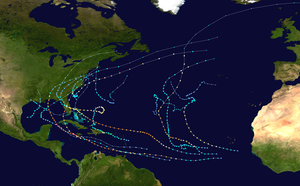
La saison cyclonique 2004 dans l'océan Atlantique nord commence officiellement le 1ᵉʳ juin 2004 et se finit le 30 novembre 2004. Ces dates conventionnelles délimitent la période durant laquelle il est le plus probable qu'un cyclone tropicale se forme. Dans les faits, elle débuta tardivement avec l'Alex qui se forma le 31 juillet. Elle se termina également tardivement en raison de la formation d'Otto le dernier jour de la période « officielle » et qui se prolongea durant quelques jours au début du mois de décembre. La saison fut particulièrement active. l'une des raisons est le passage de l'AMO en phase positive depuis 1995 qui réchauffe l'Océan Atlantique nord. Cet effet a peut-être été accentué dans une certaine mesure par le récent réchauffement climatique. Des anomalies de pression sur l'Est de l'Atlantique ont forcé les ouragans à avoir une trajectoire très à l'Ouest. Ainsi, il existe un vide où seules Nicole et